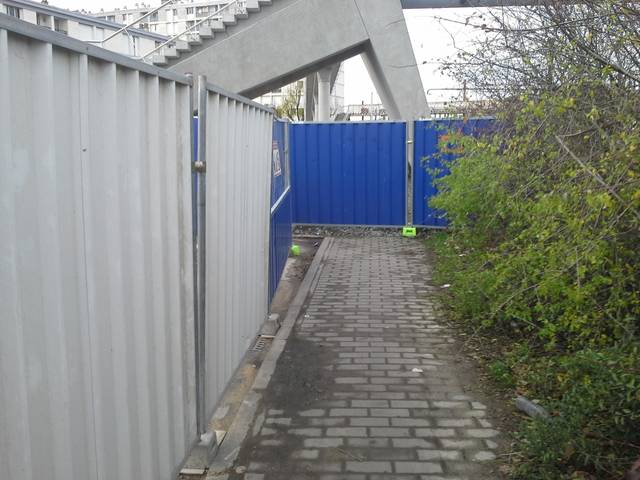
Region: France
Coordinates: 47.384, 0.699